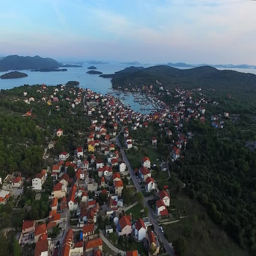
aerial view of marina in a small town on sunset , video